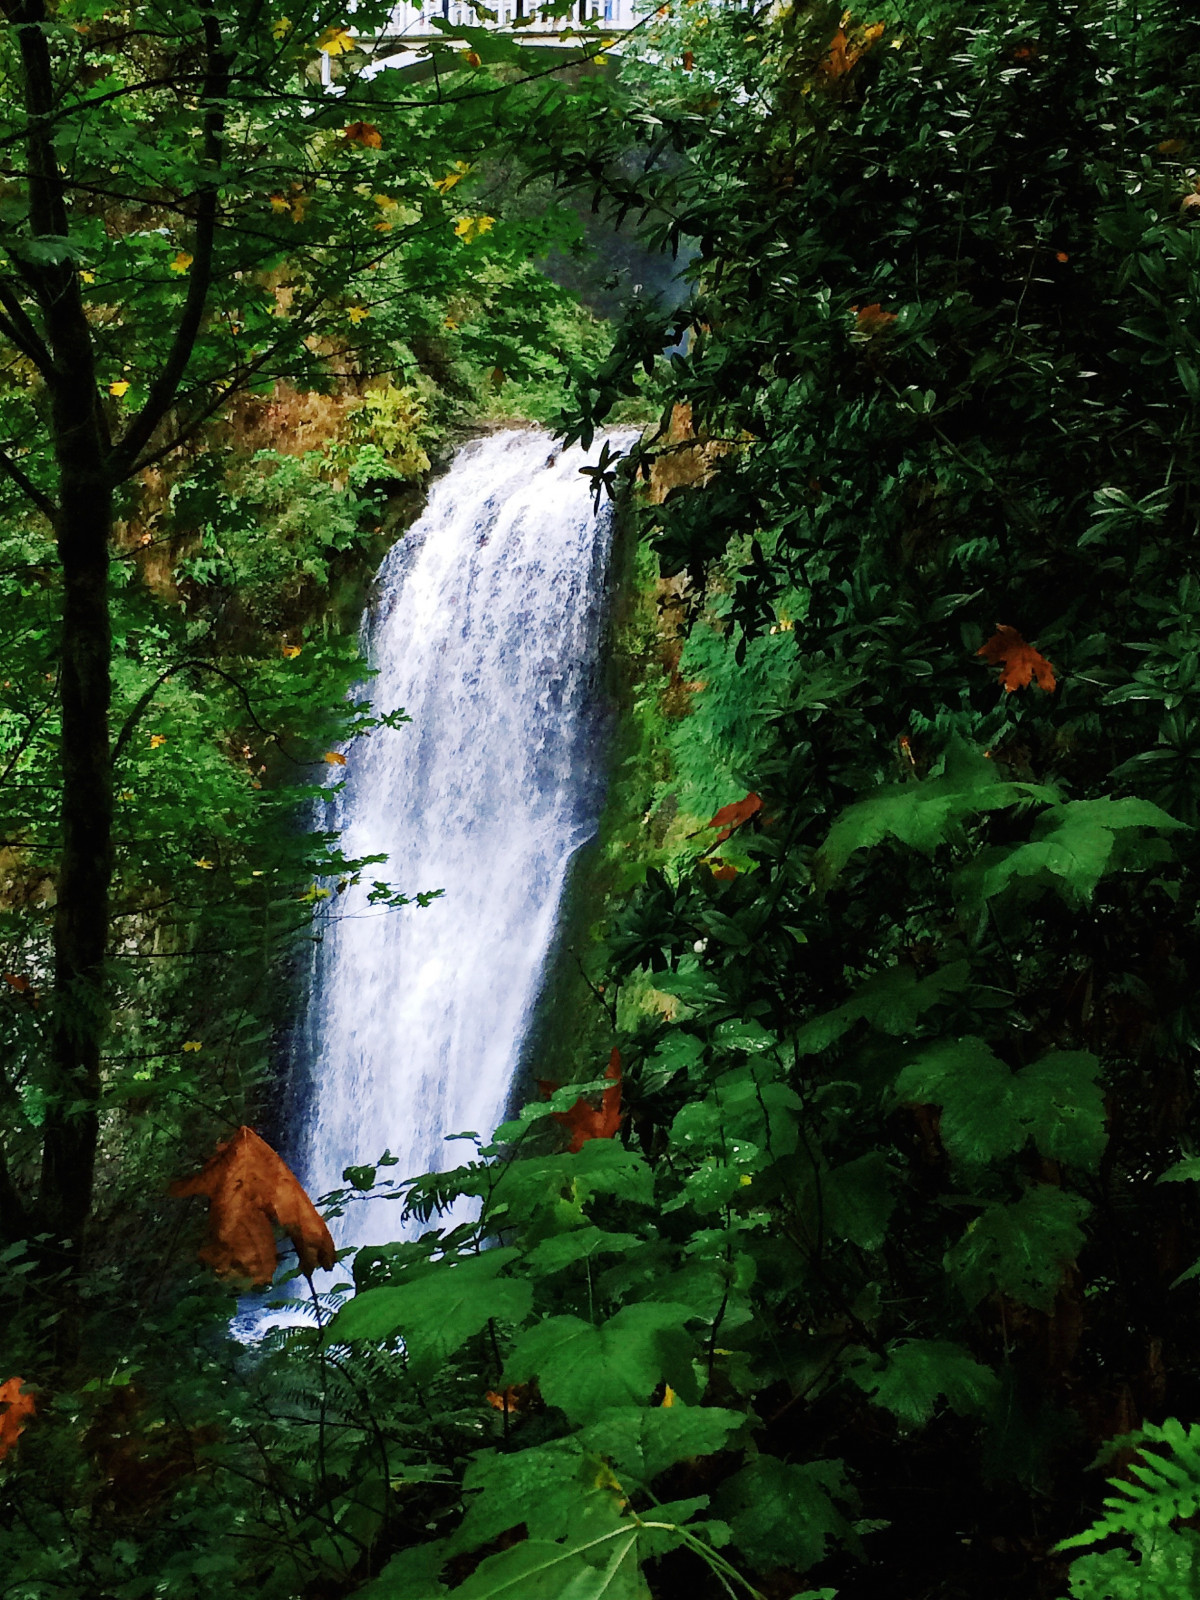
Tags: nature, forest, waterfall, wilderness, leaf, stream, jungle, autumn, body of water, rainforest, ravine, wasserfall, woodland, habitat, water feature, watercourse